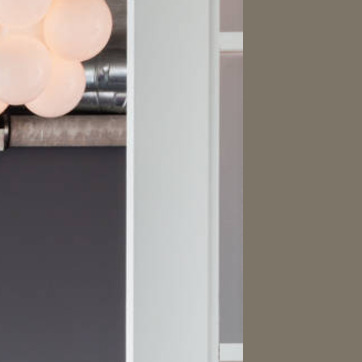
Material: painted